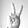
ASL letter: V